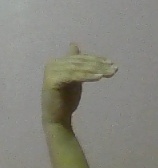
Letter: khaa